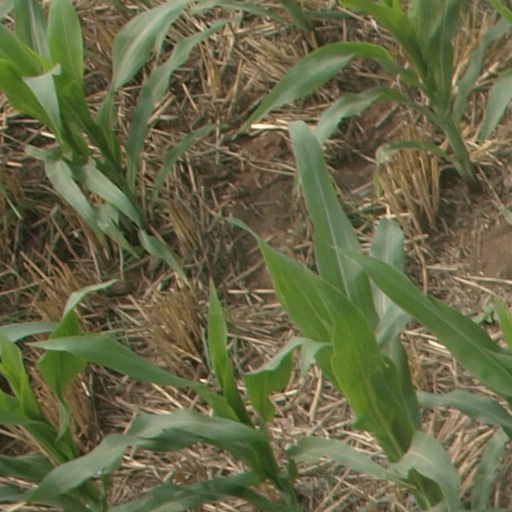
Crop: maize; corn